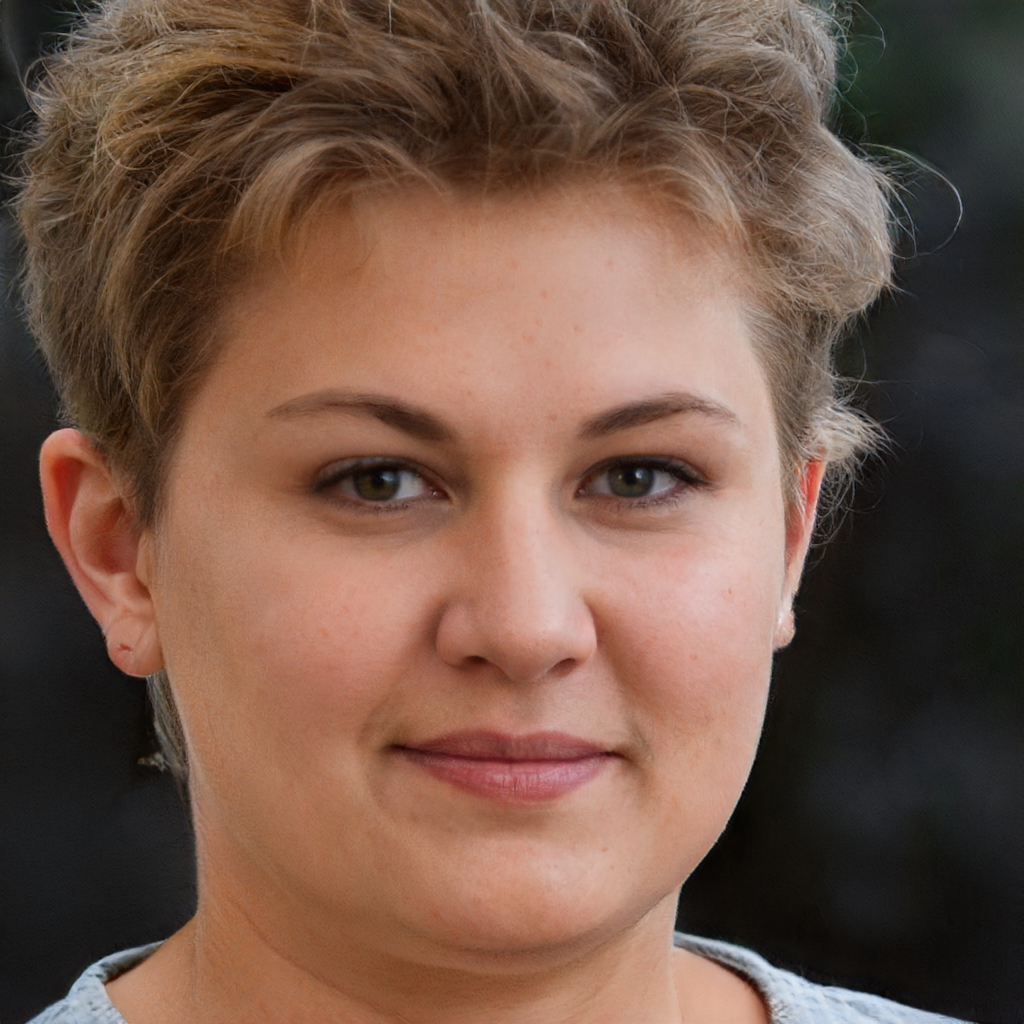
Label: Colored